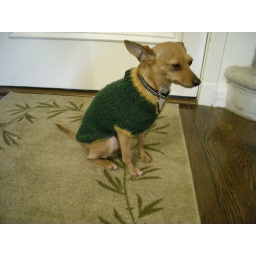
The small dog in her new home